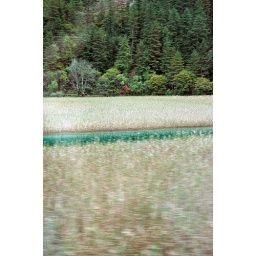
green water in the yellow field